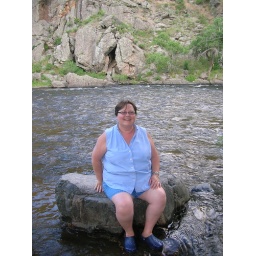
Mom sits on a rock in the river and I try to capture too much of the scenic background.